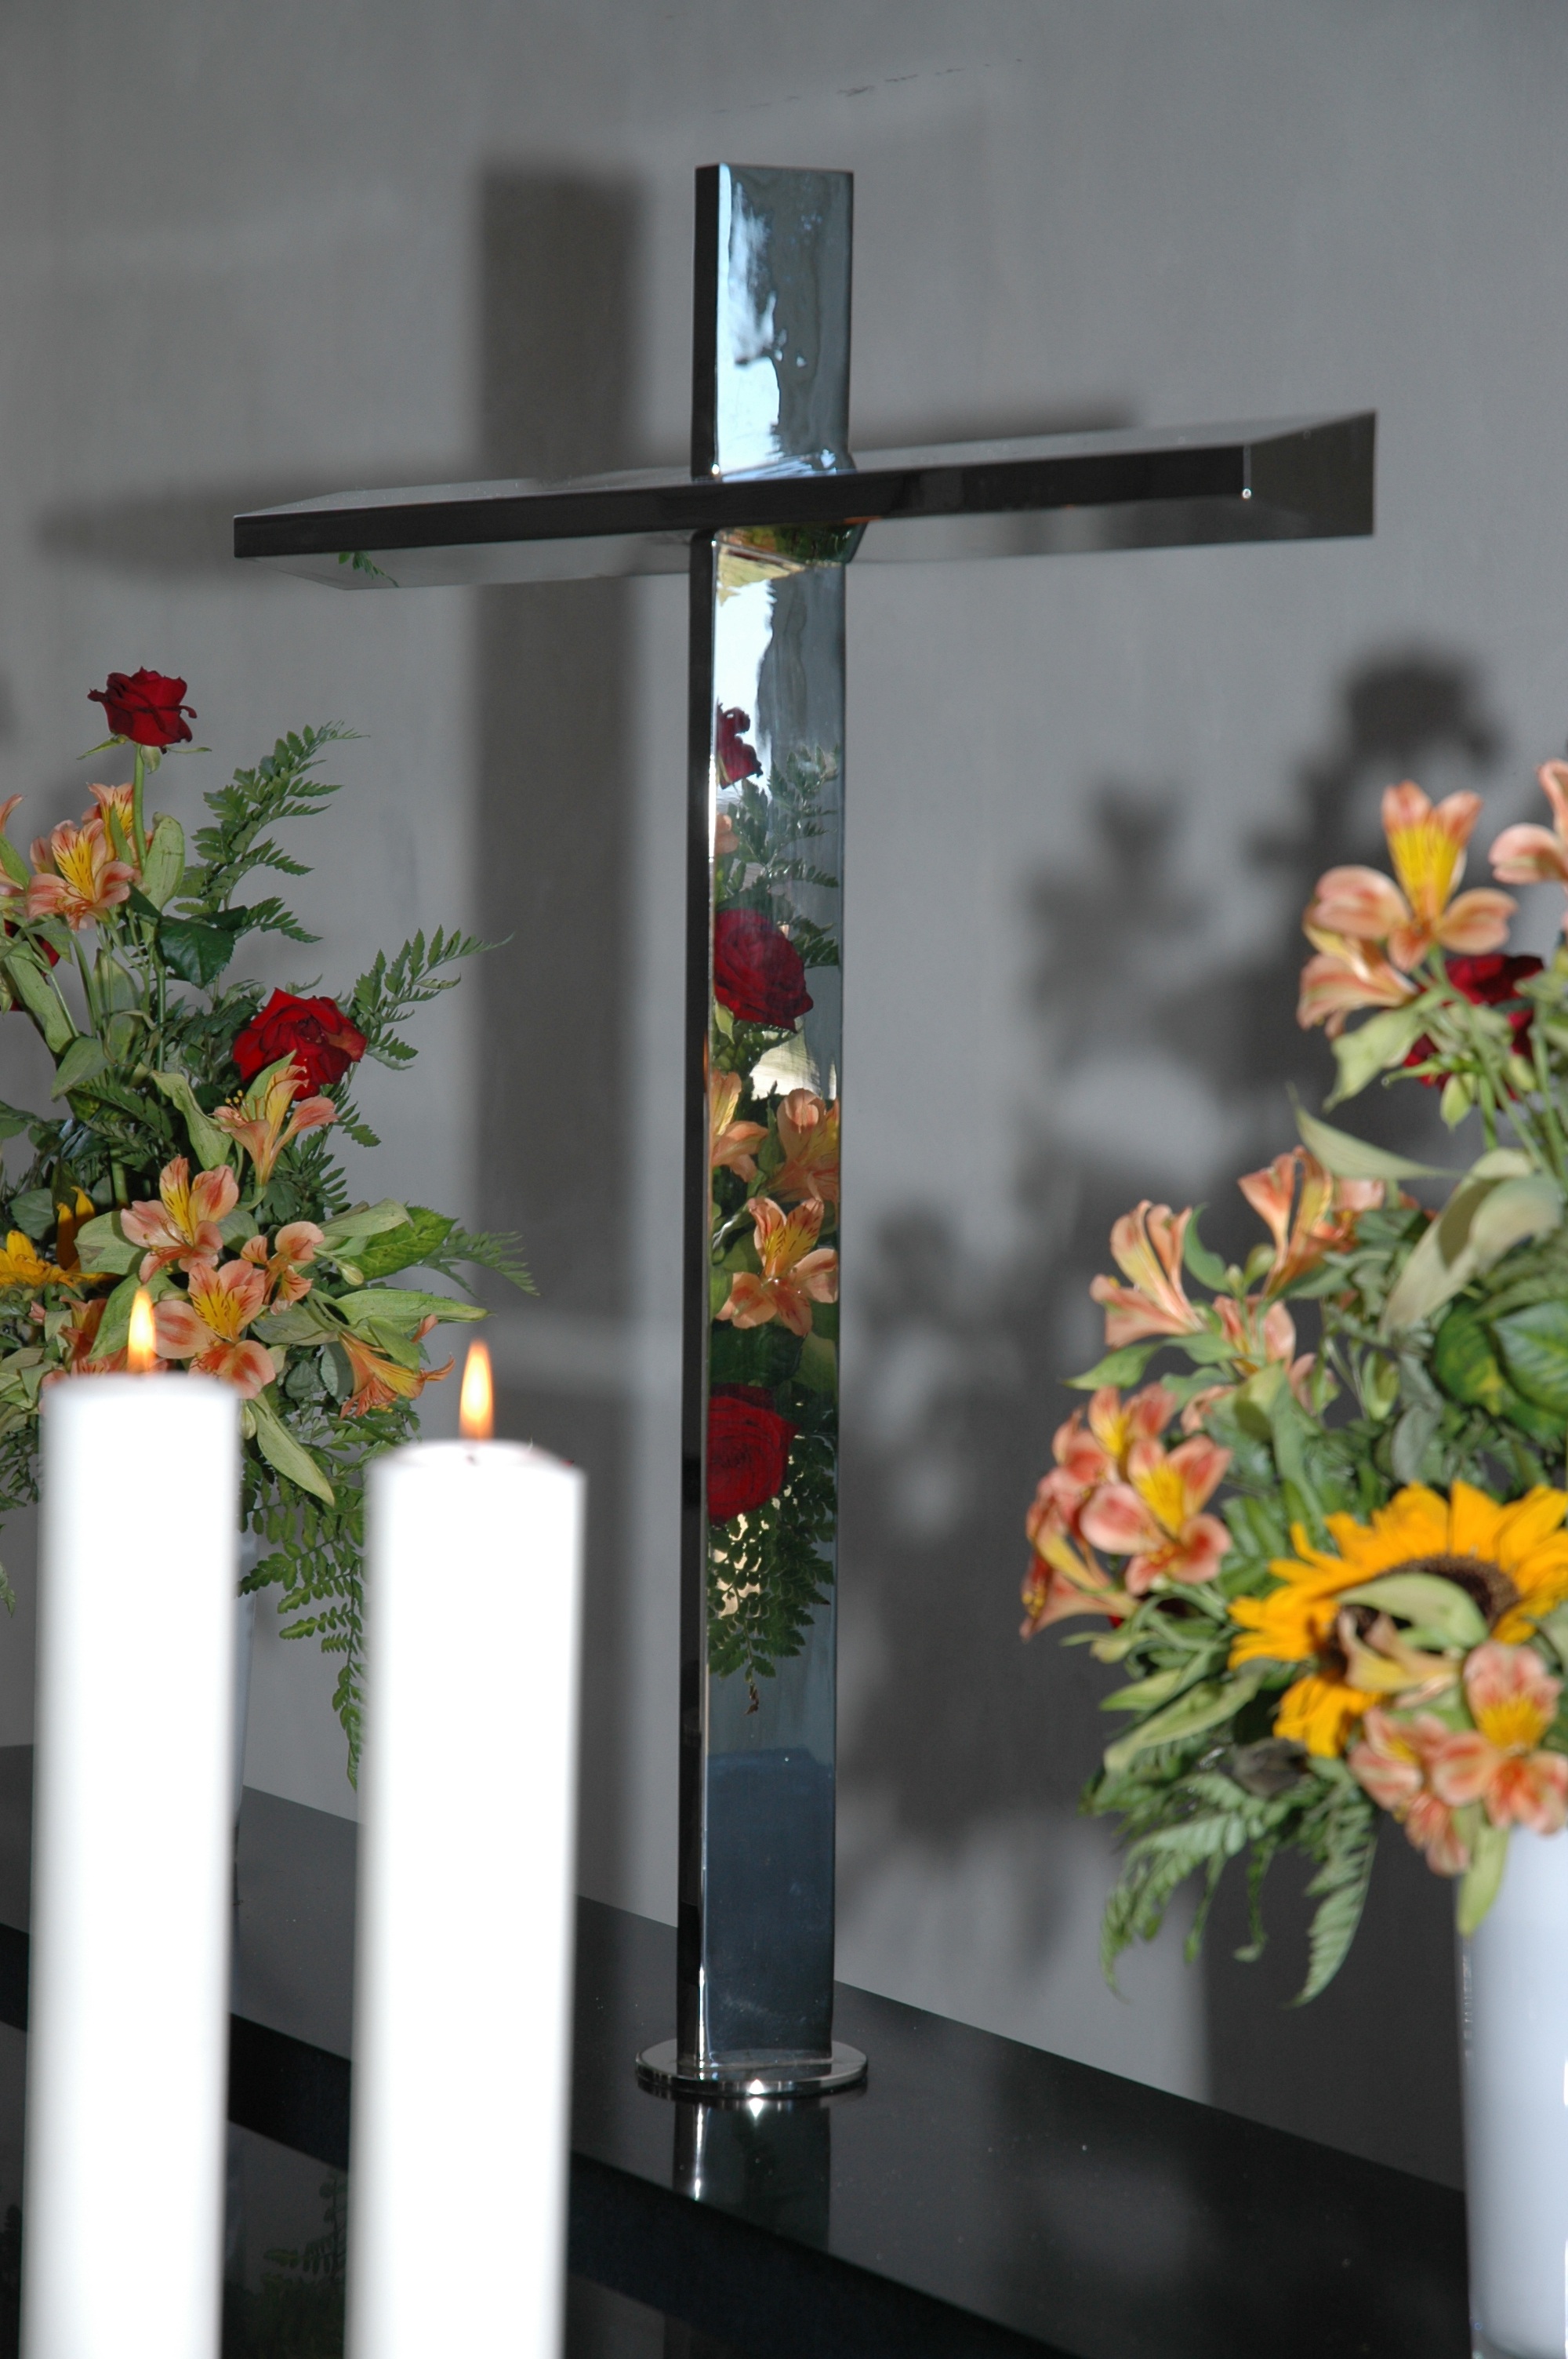
light, flower, window, glass, cross, lighting, flowers, art, altar, floristry